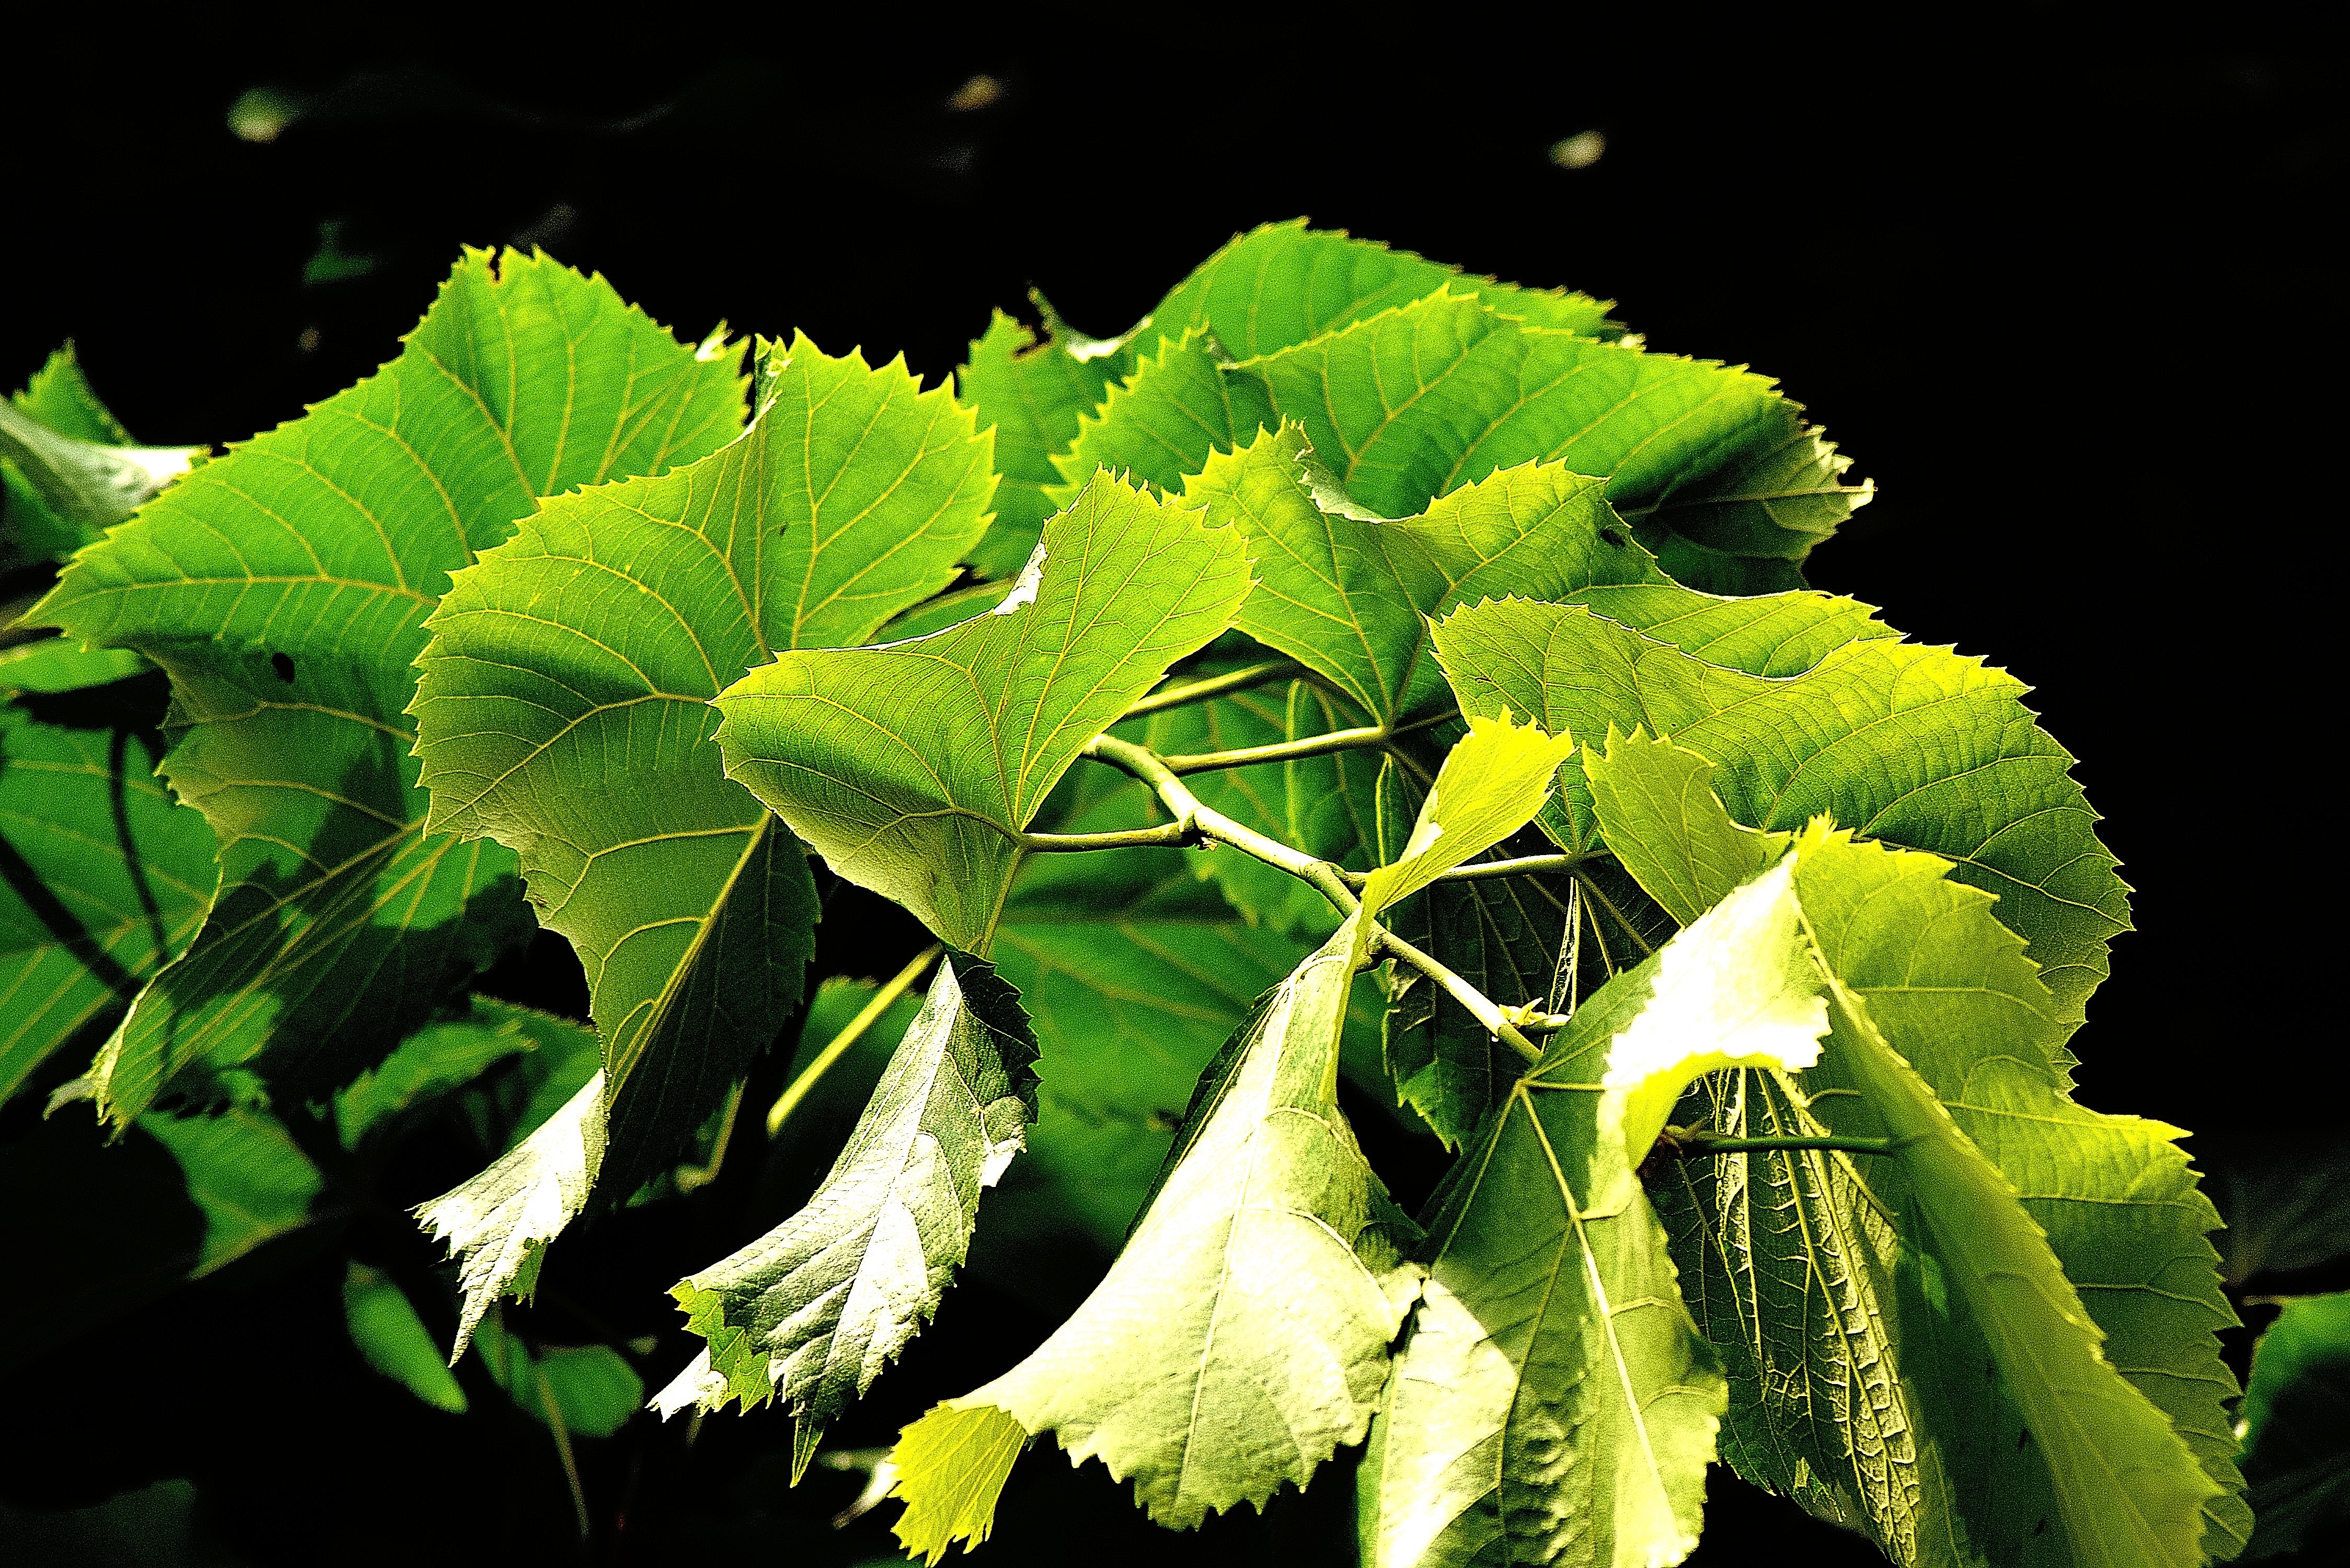
green, leaves, tree, plant, leaf, vegetation, grape leaves, plant stem